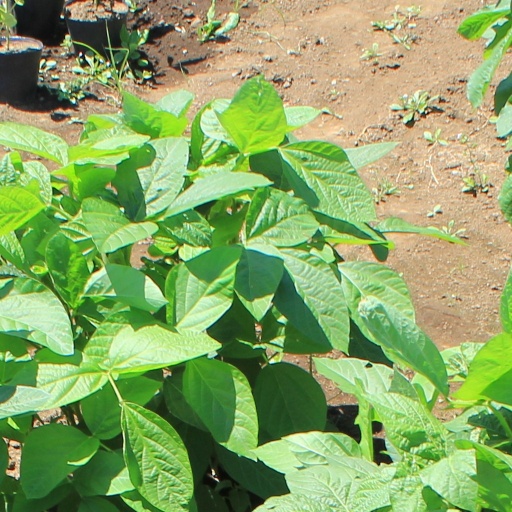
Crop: soybean